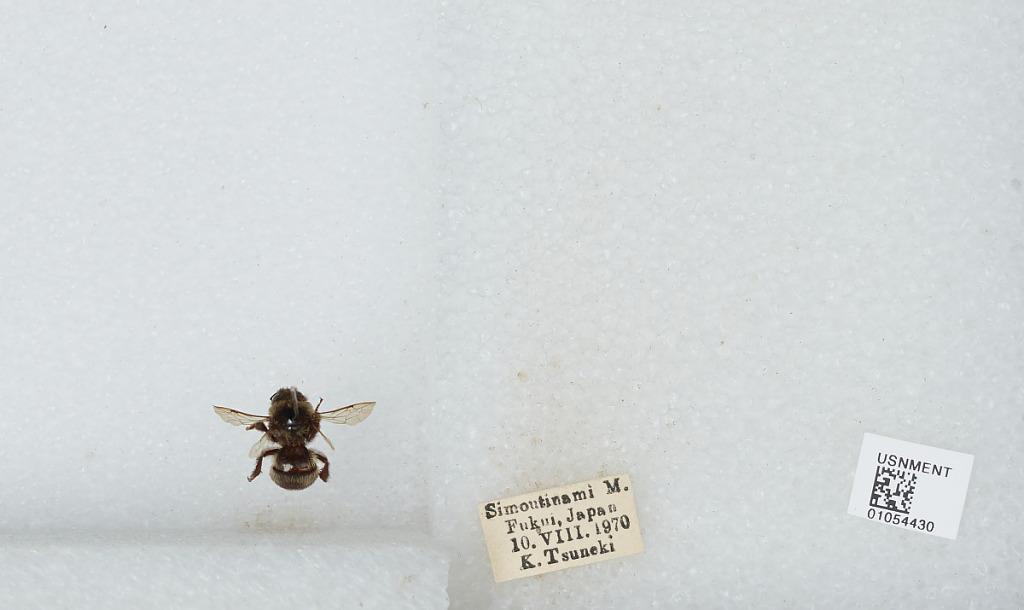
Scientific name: Bombus sp.
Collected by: K. Tsuneki
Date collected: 1970-8-10
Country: Japan
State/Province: Fukui
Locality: Simoutinami M.